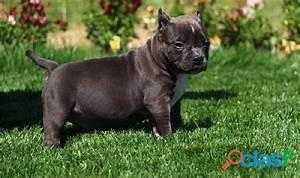
dog